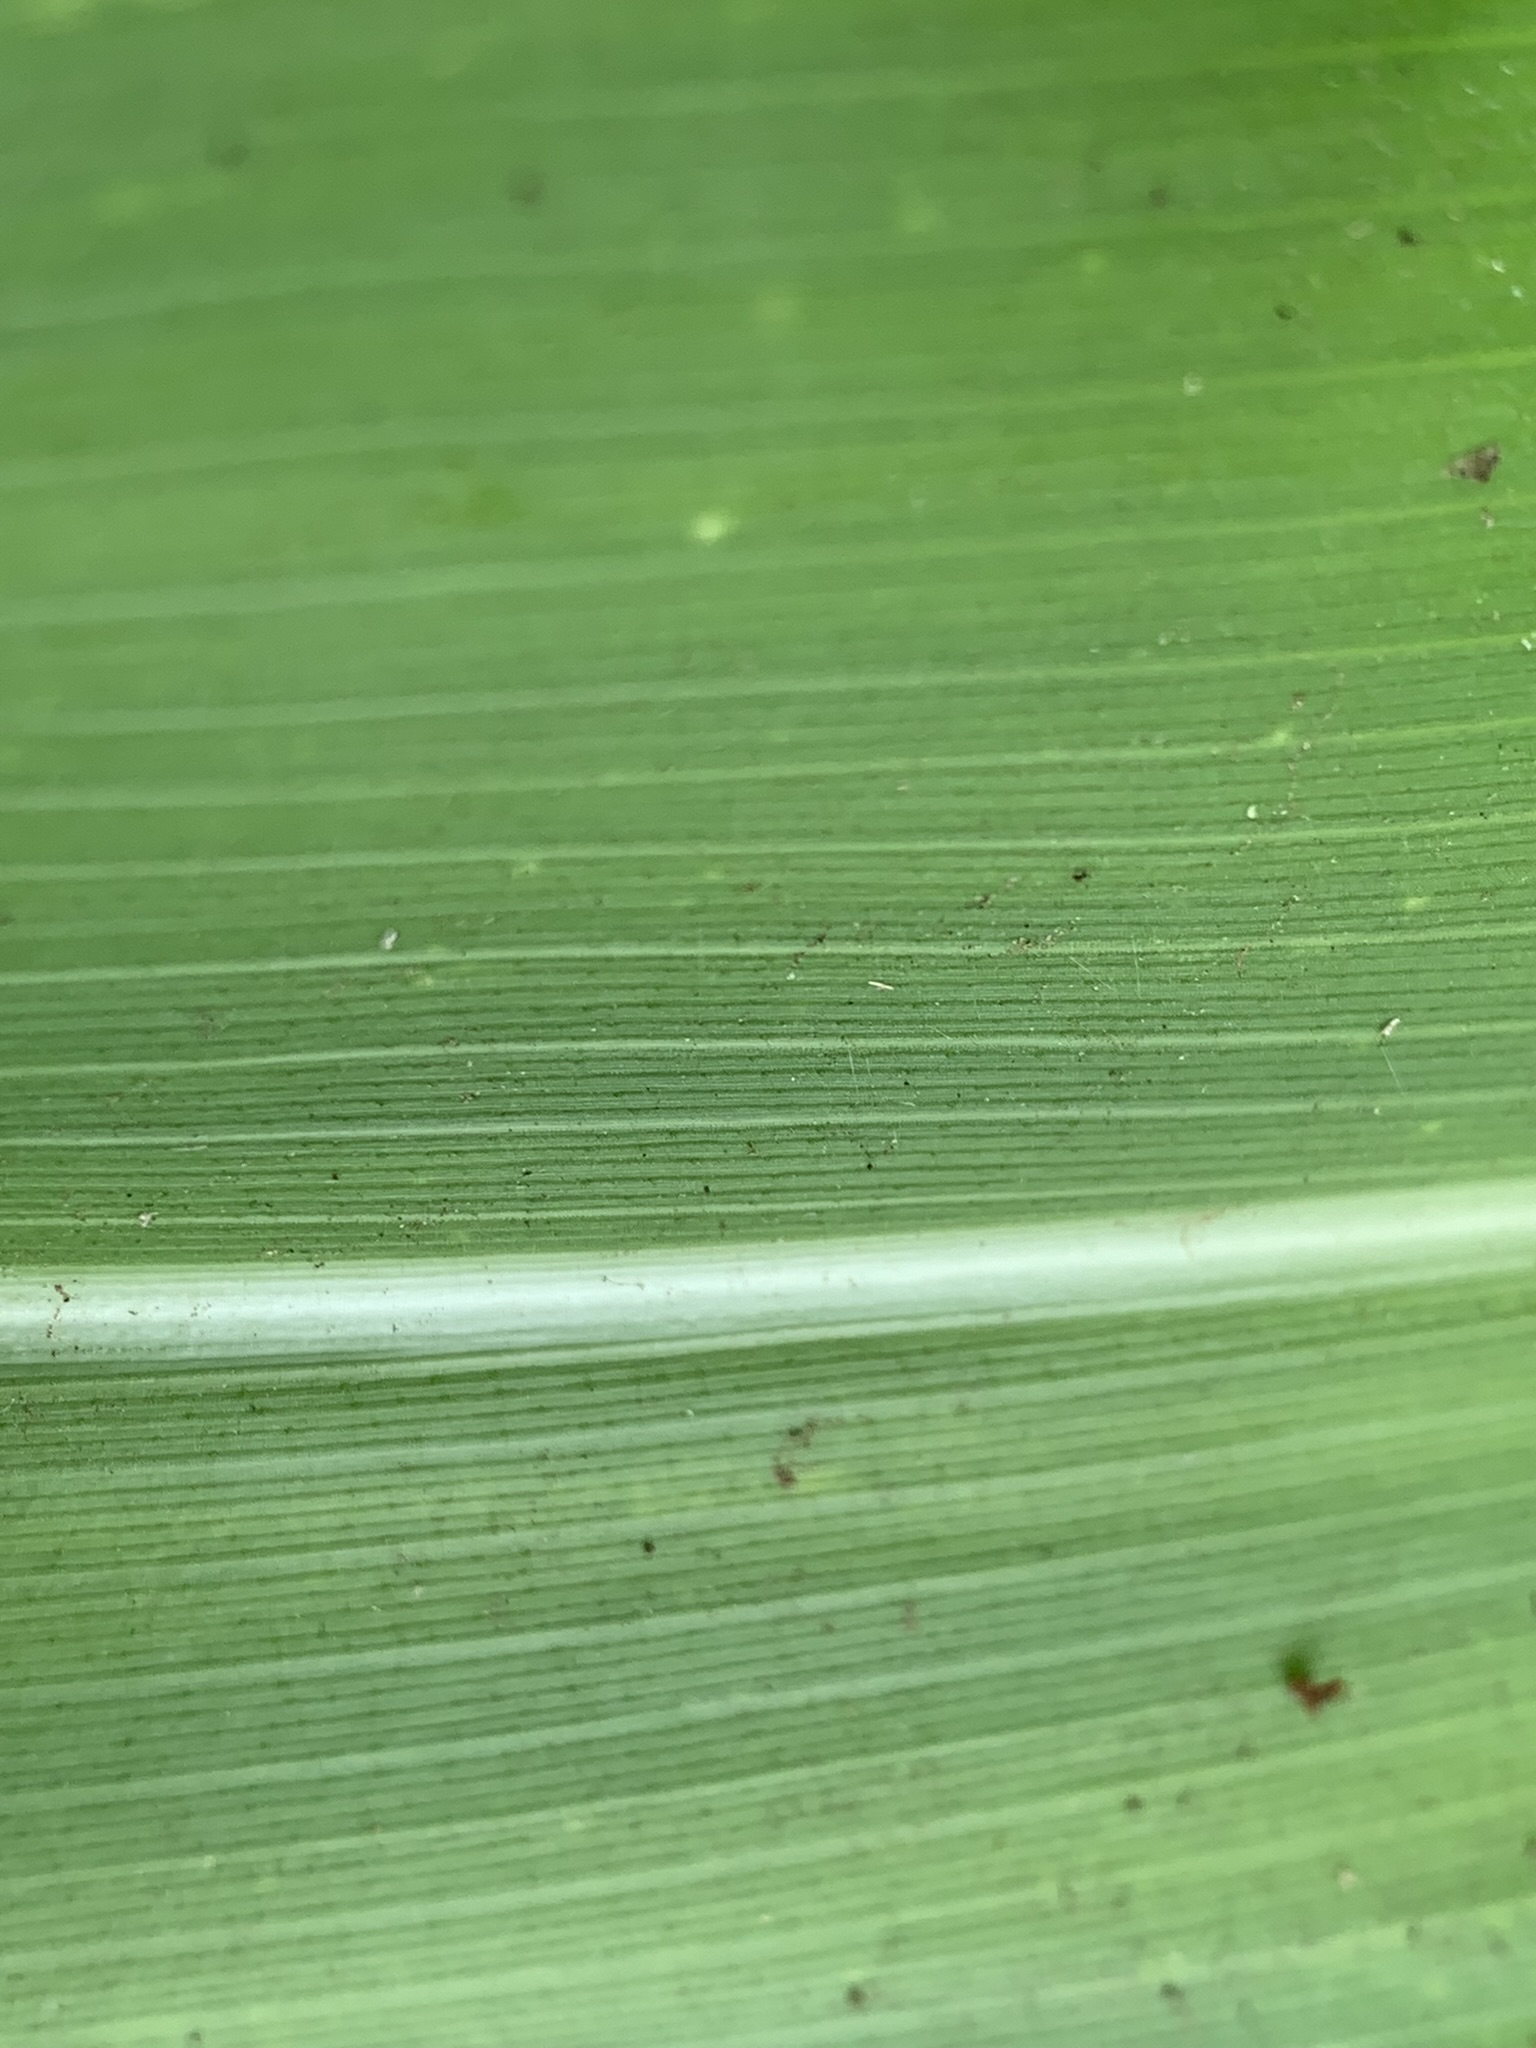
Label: Healthy